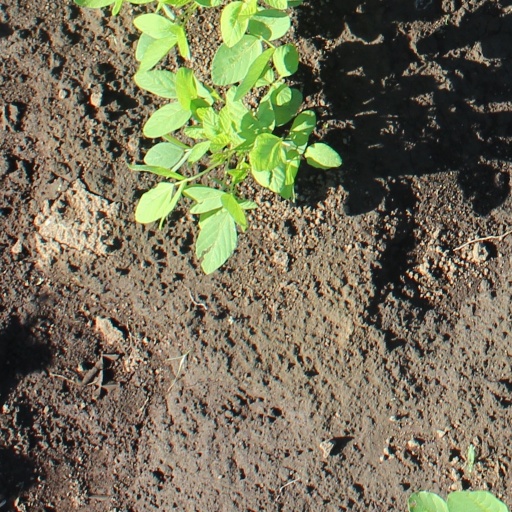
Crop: soybean